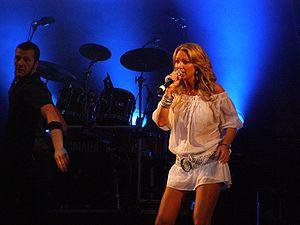
Kate Ryan, née Katrien Verbeek le 22 juillet 1980 à Tessenderlo, est une chanteuse belge néerlandophone qui chante principalement en anglais et en français. Elle est principalement connue à travers l'Europe grâce à ses reprises: Désenchantée de Mylène Farmer, Ella, elle l'a de France Gall ou encore Voyage, Voyage de Desireless. Sa notoriété s'élève une fois de plus le jour de sa participation au Concours Eurovision de la chanson 2006.